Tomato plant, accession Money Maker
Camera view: tilt-top (135 deg); turntable rotation: 270 degrees
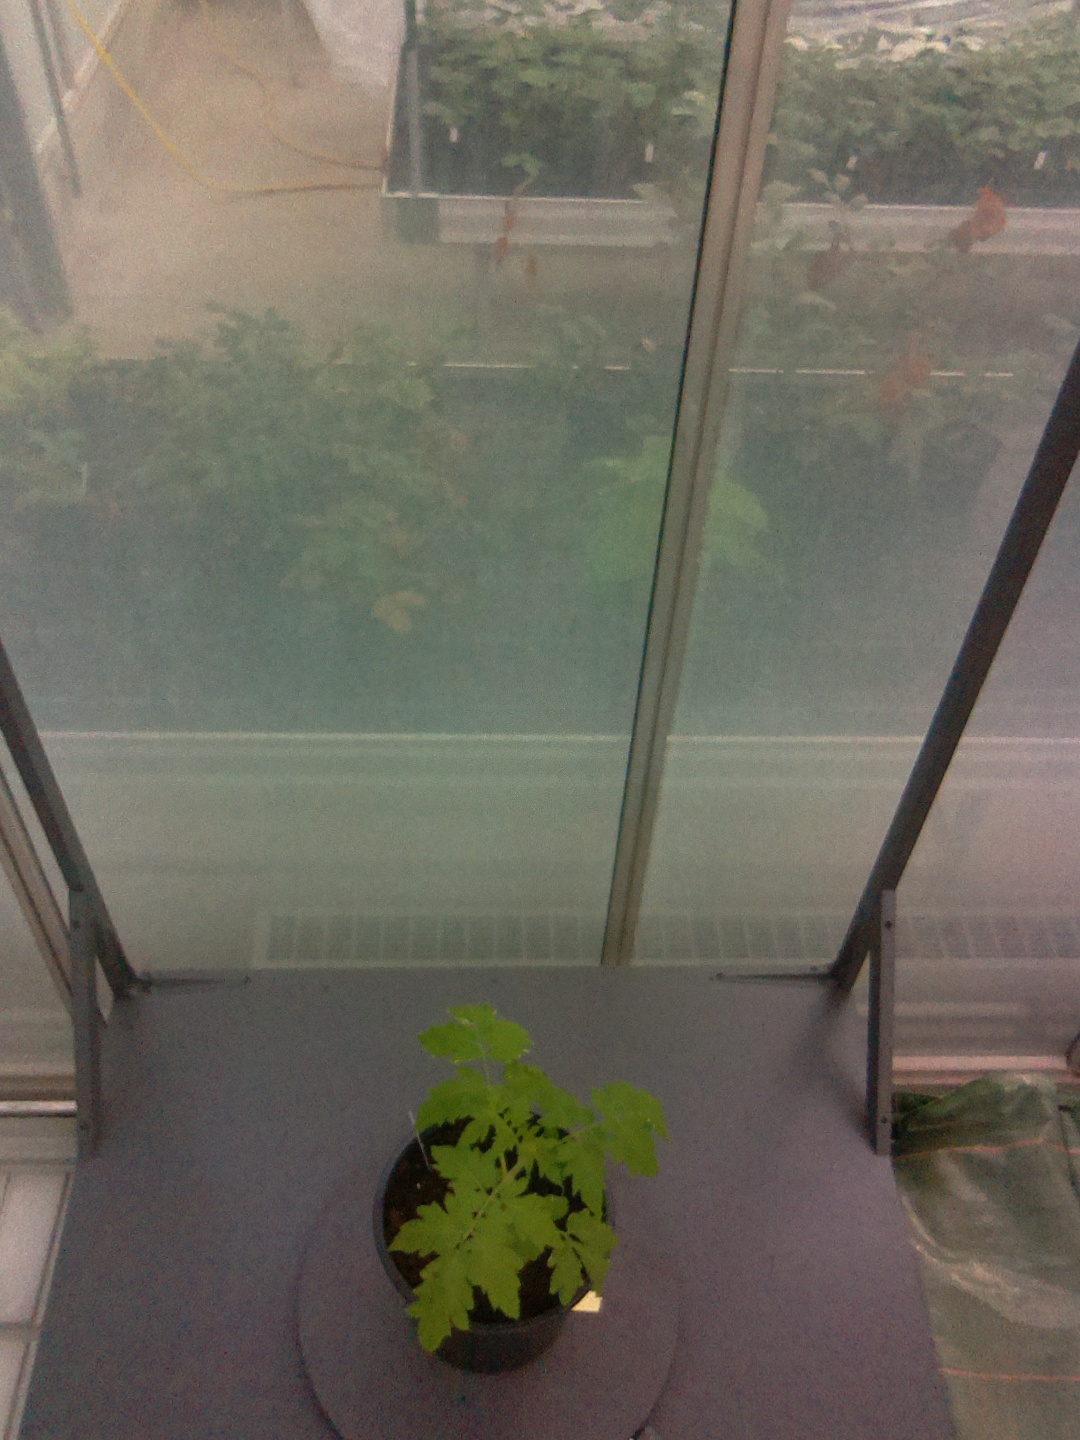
BBCH growth stage 13: 6 of true leaves visible